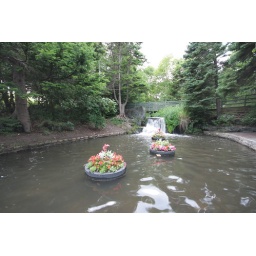
Floating flower baskets in Bowring Park.